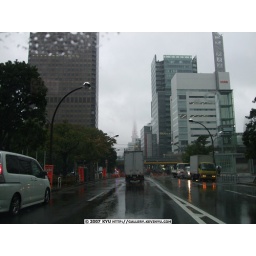
tokyo tower shrouded in clouds and heavy rain